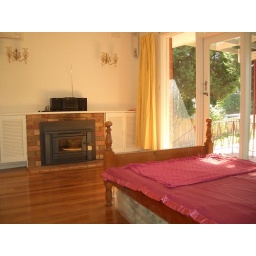
Sunshine shining through big french window in the morning. Air conditioner in the room. Elegant wall lamps.